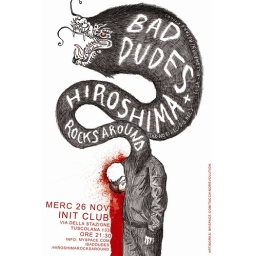
Hiroshima rock around - Bad dudes - white version